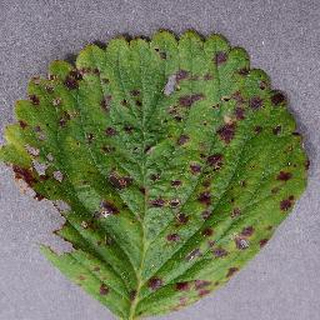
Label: strawberry_leaf_scorch